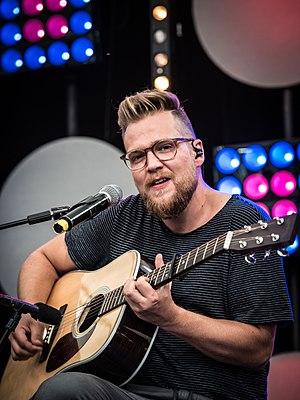
Daniel Nitt et un parolier, producteur de musique et compositeur Allemand née le 29 octobre 1981 à Pegnitz.Il réside maintenant à Berlin en Allemagne.